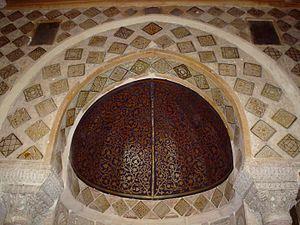
Vue de la partie supérieure du mihrab de la Grande Mosquée de Kairouan, en Tunisie.